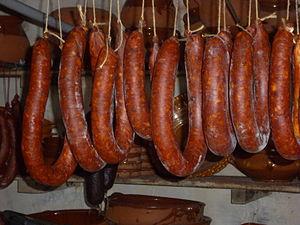
Ibiza est la plus grande des îles Pityuses et l'une des quatre îles habitées de l'archipel des Baléares. En effet, elle est considérée, de façon abusive en géographie ancienne mais acceptable sur un plan d'administration politique ou d'histoire récente, comme l'une des quatre grandes îles habitées de cet archipel des Baléares. Celui-ci forme l'une des dix-sept communautés autonomes d'Espagne, en mer Méditerranée, dont l'île d'Ibiza est l'une des provinces. Elle est dirigée par le Conseil insulaire d'Ibiza et subdivisée en cinq communes.